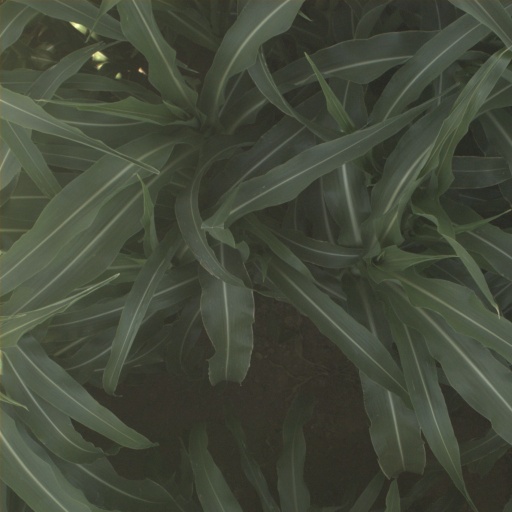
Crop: sorghum